First Italian War of Independence

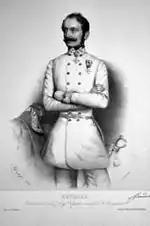
The intuition of Colonel Ludwig von Benedek was decisive for the Austrian victory at the Battle of Mortara.

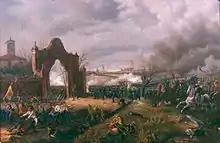
The Battle of Novara. The fighting near the Villa Visconti, between the Bicocca and the farmhouse of the Cavallotta, as depicted by Giuseppe Prina.

At noon on 20 March 1849, hostilities officially resumed. Aside from a reconnaissance expedition over the Ticino near Magenta, the Piedmontese did not move. Radetzky, on the other hand, used Pavia as the bridgehead for a surprise invasion of the Kingdom of Sardinia.